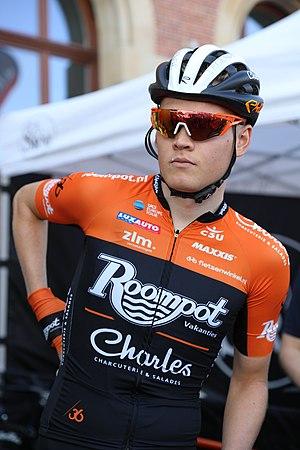
Justin Timmermans, né le 25 septembre 1996 à Hardenberg, est un coureur cycliste néerlandais, membre de l'équipe VolkerWessels-Merckx.